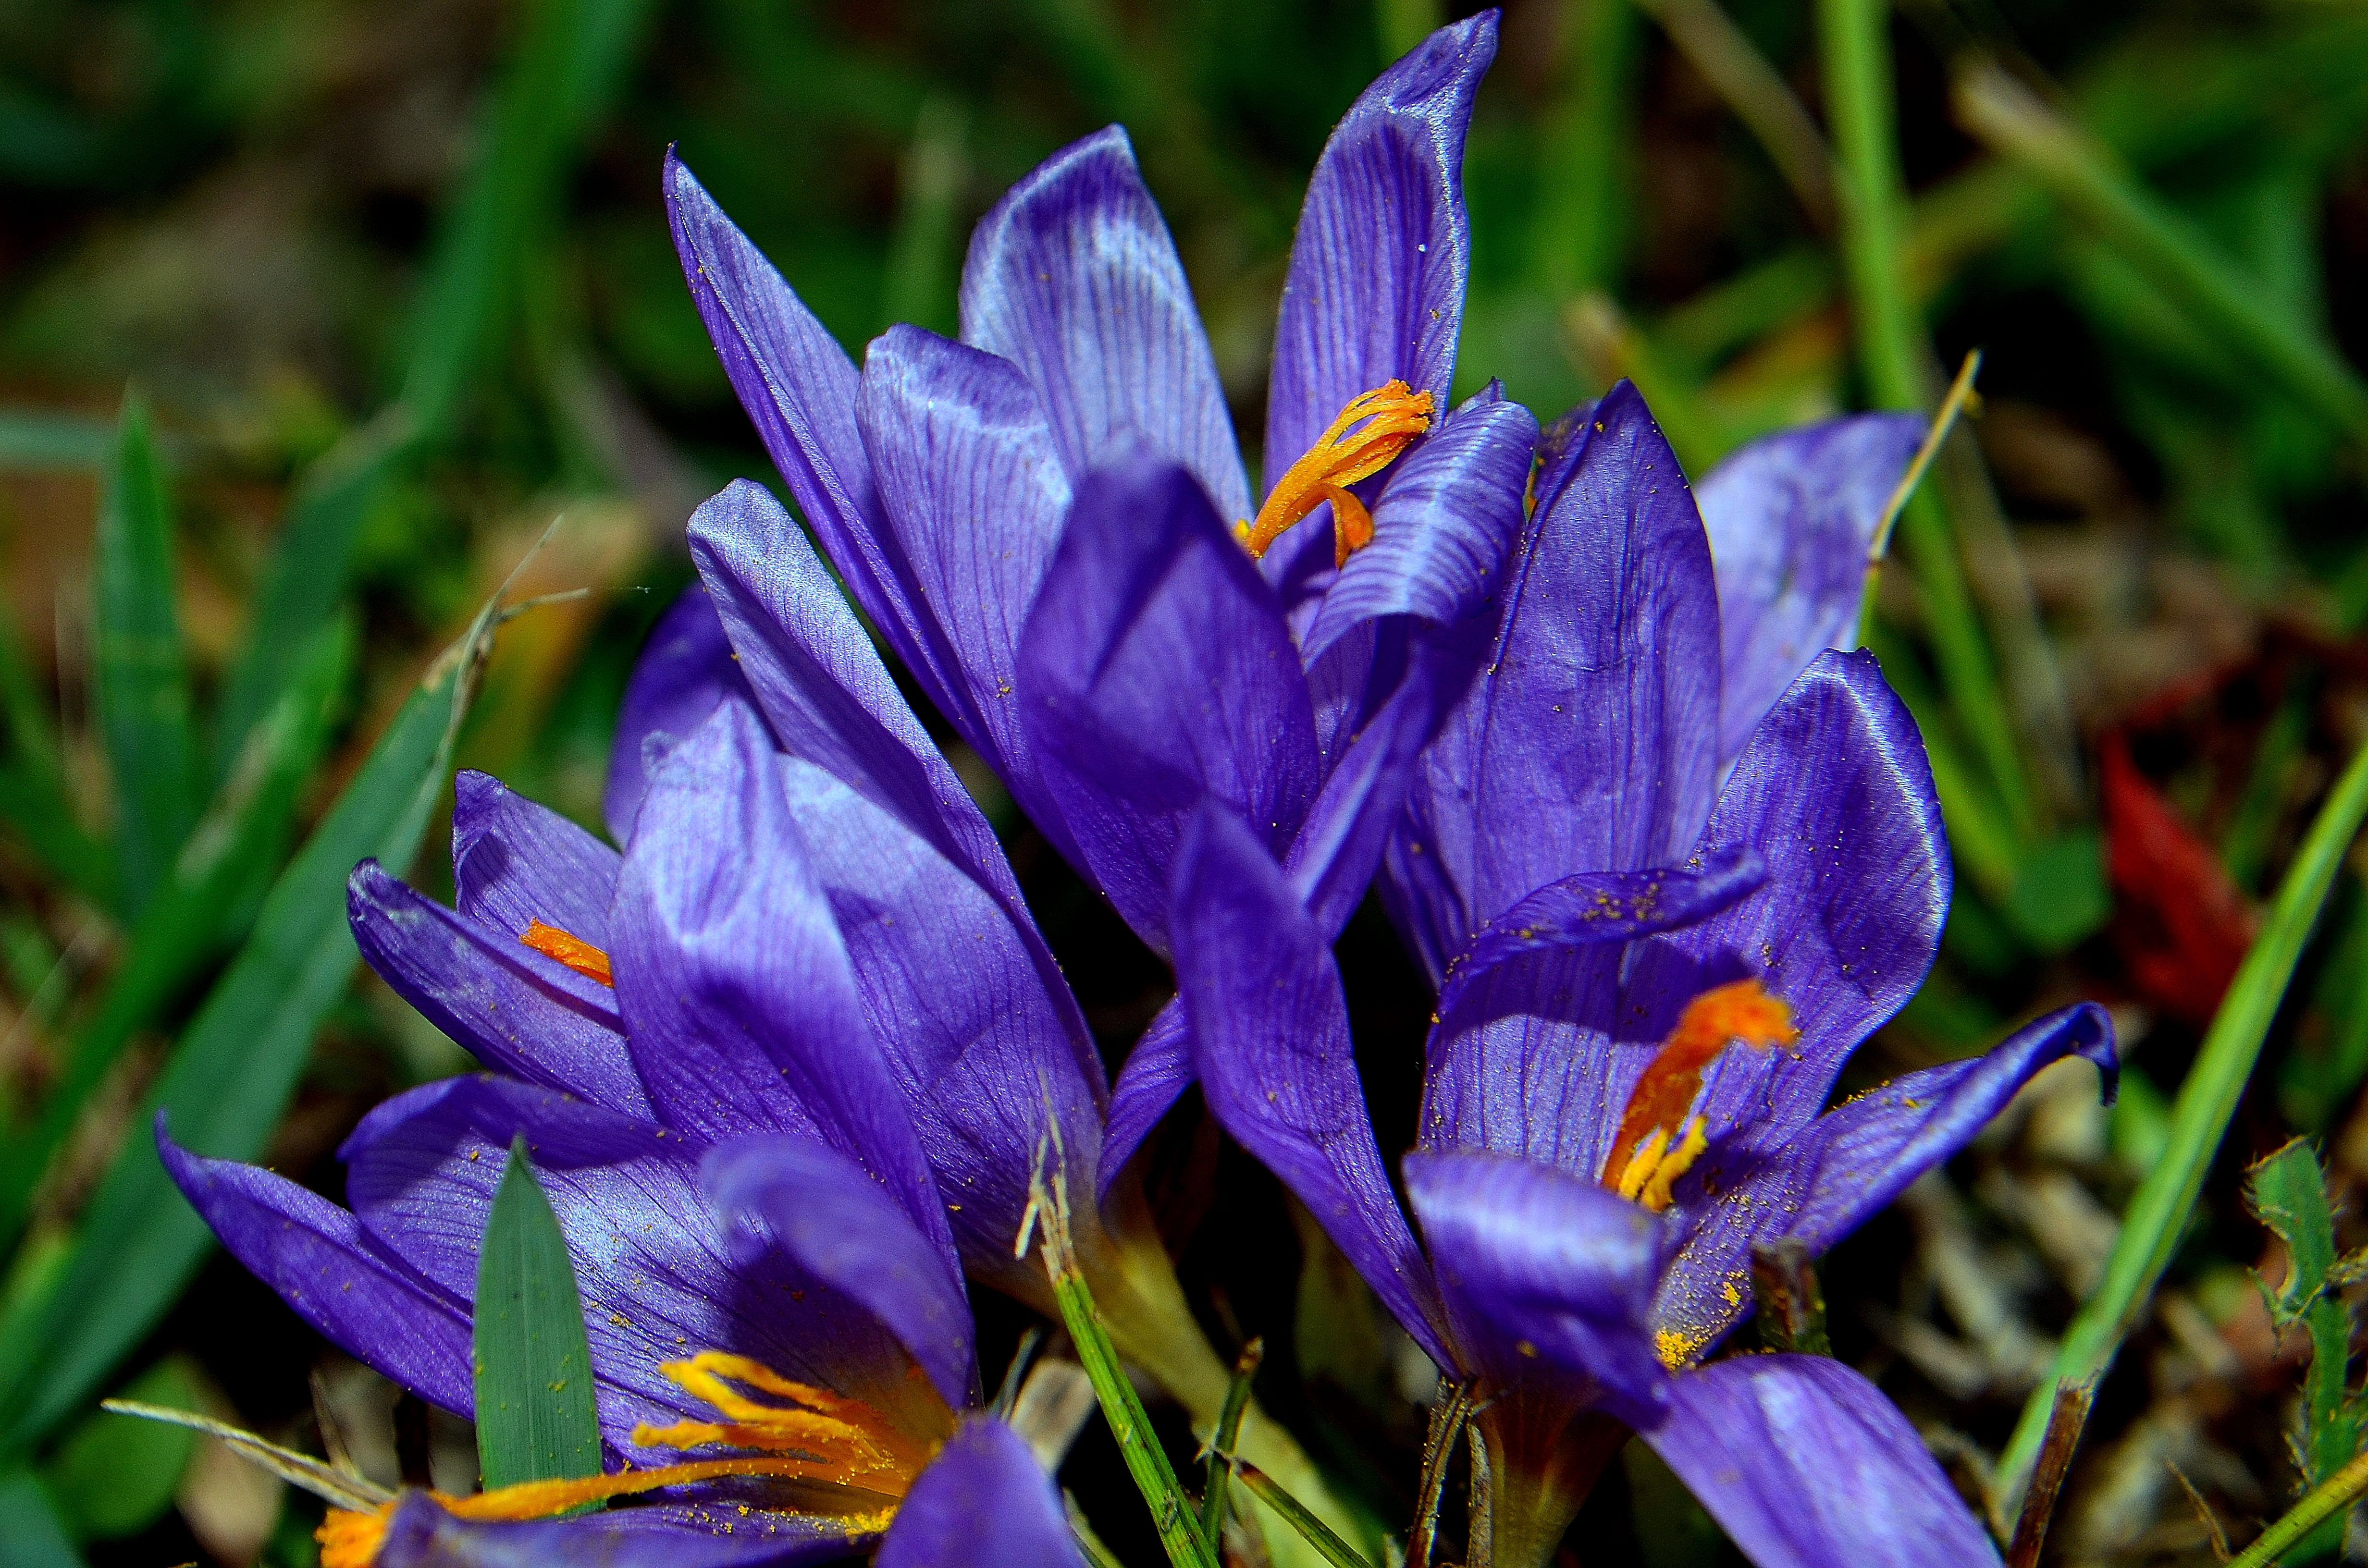
nature, plant, flower, petal, macro, botany, flora, wildflower, flowers, iris, eye, naturaleza, flores, crocus, ggl1, gaby1, nikond510, macro photography, flowering plant, iris versicolor, land plant, iris family